Kurmanbek Bakiyev

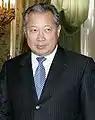
Bakiyev in 2006

Kurmanbek Sali uulu Bakiyev (born 1 August 1949) is a Kyrgyzstani politician who served as the second president of Kyrgyzstan from 2005 until his removal from office as a result of the Kyrgyz Revolution of 2010, forcing Bakiyev to flee the country.